Women's suffrage in states of the United States

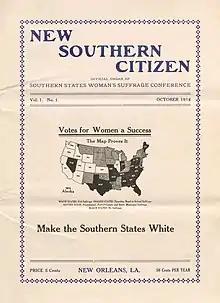
"New Southern Citizen" cover October 1914

Suffragists, knowing that women's suffrage could not succeed without support, put their hope in the Equal Rights Association and pushed for a campaign for universal suffrage. From April until November 1867, women furiously campaigned, distributing thousands of pamphlets and speaking in numerous locations for the cause. Susan B. Anthony and Elizabeth Cady Stanton focused their attentions on New York, while Stone and Blackwell headed to Kansas, where the November election would be taking place.